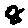
Label: 8